Skooly

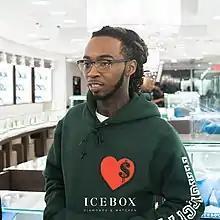
Skooly in 2018

Kazarion Fowler (born July 30, 1994), known professionally as Skooly, is an American rapper and a founding member of Atlanta-based rap group Rich Kidz. Branching off from Rich Kidz to pursue a solo career in 2015, Skooly has since released several solo projects. Skooly's recent releases have been under 2 Chainz' label T.R.U., starting with Skooly's label-debut album "Baccwardfeelings" in 2017.